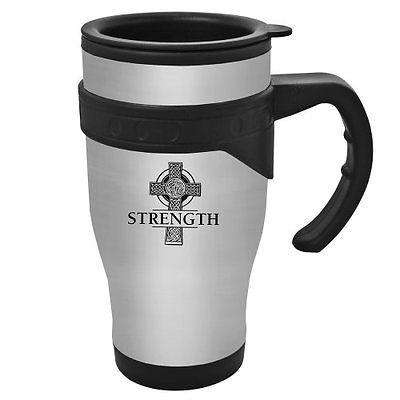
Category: mug